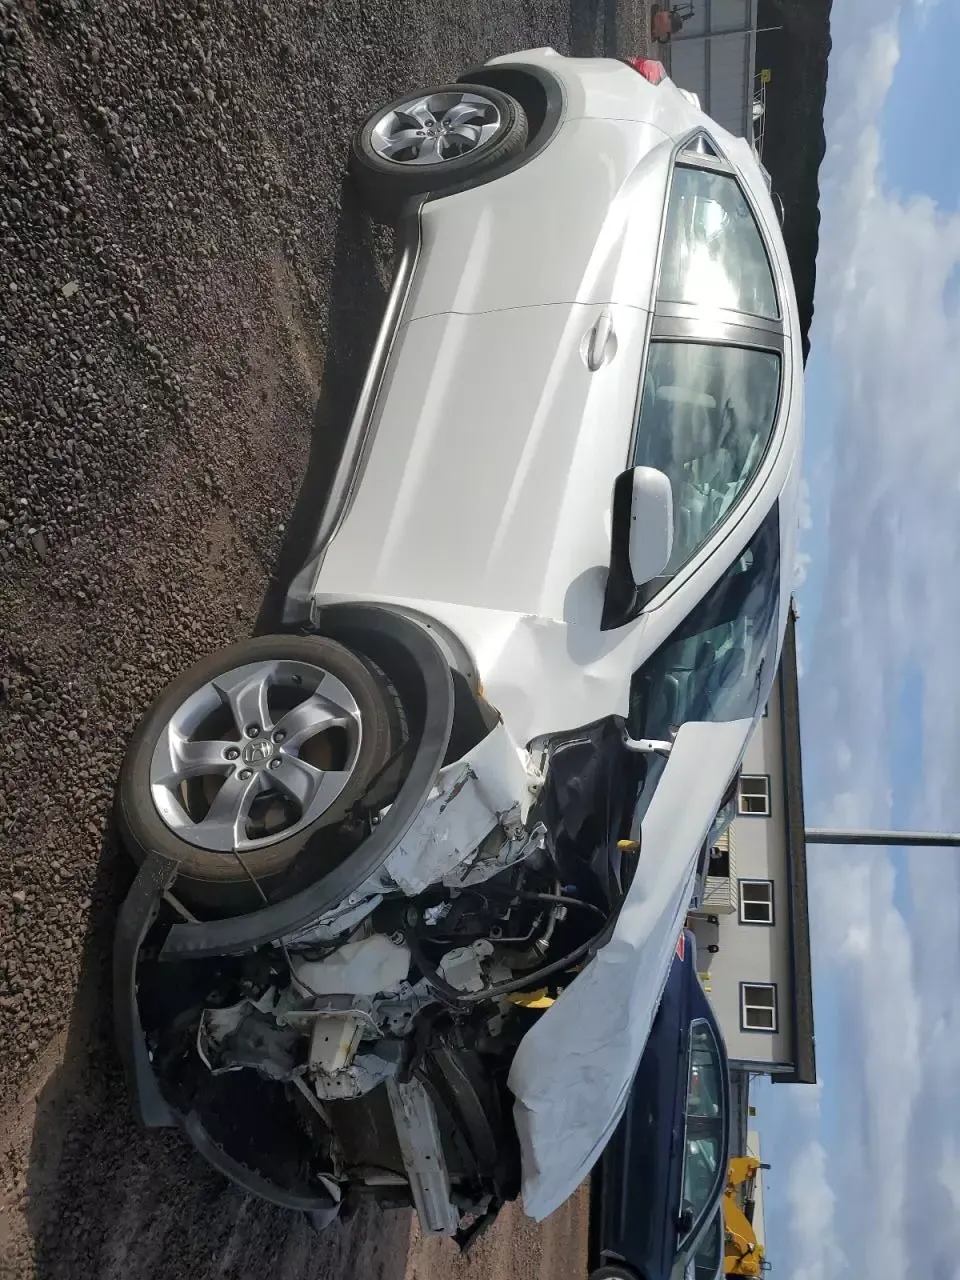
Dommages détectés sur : pare-choc avant, feu avant droit, capot, aile avant droite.
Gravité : majeur